Little Juniata River

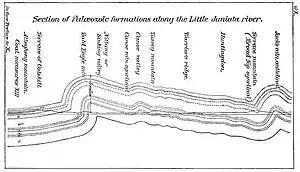
Geologic cross section along the Little Juniata River

The Little Juniata River, sometimes called the "Little J", is a tributary of the Juniata River in the Susquehanna River watershed of Pennsylvania. It is formed at Altoona by the confluence of several short streams. It flows northeast in the Logan Valley at the foot of Brush Mountain.